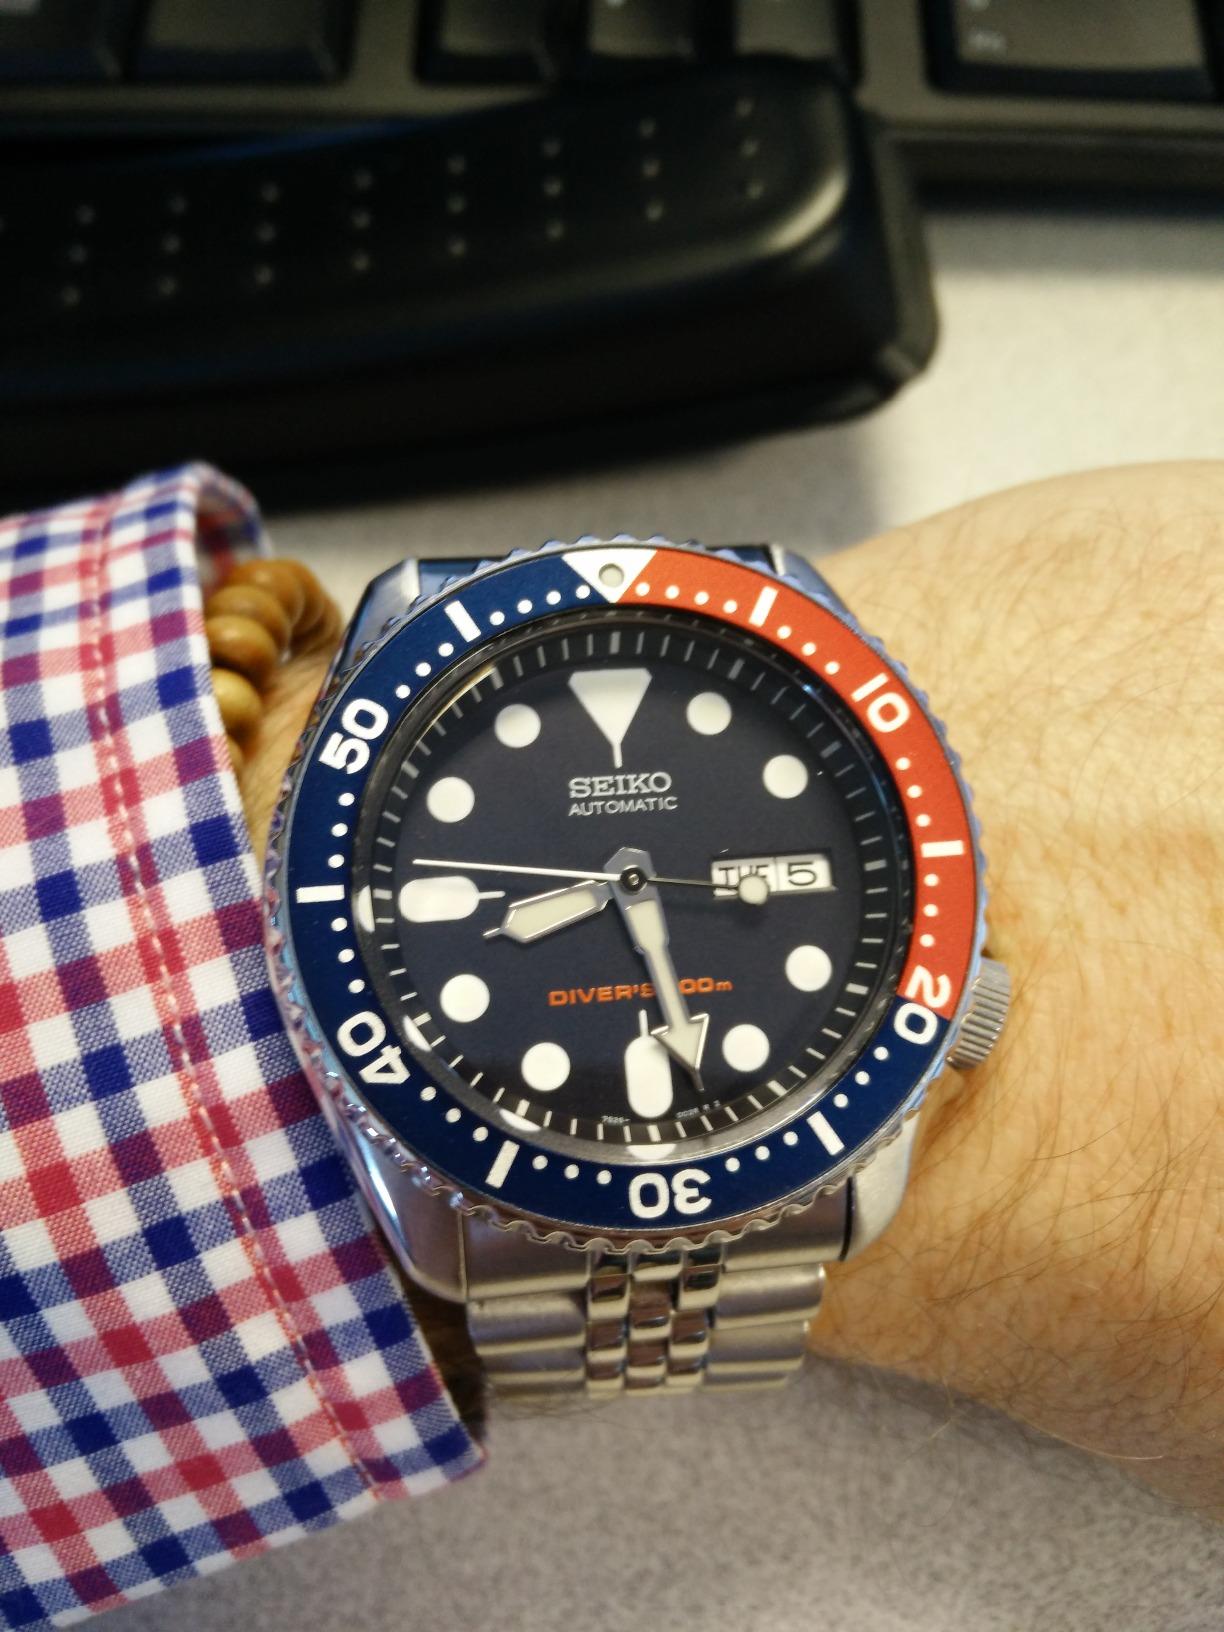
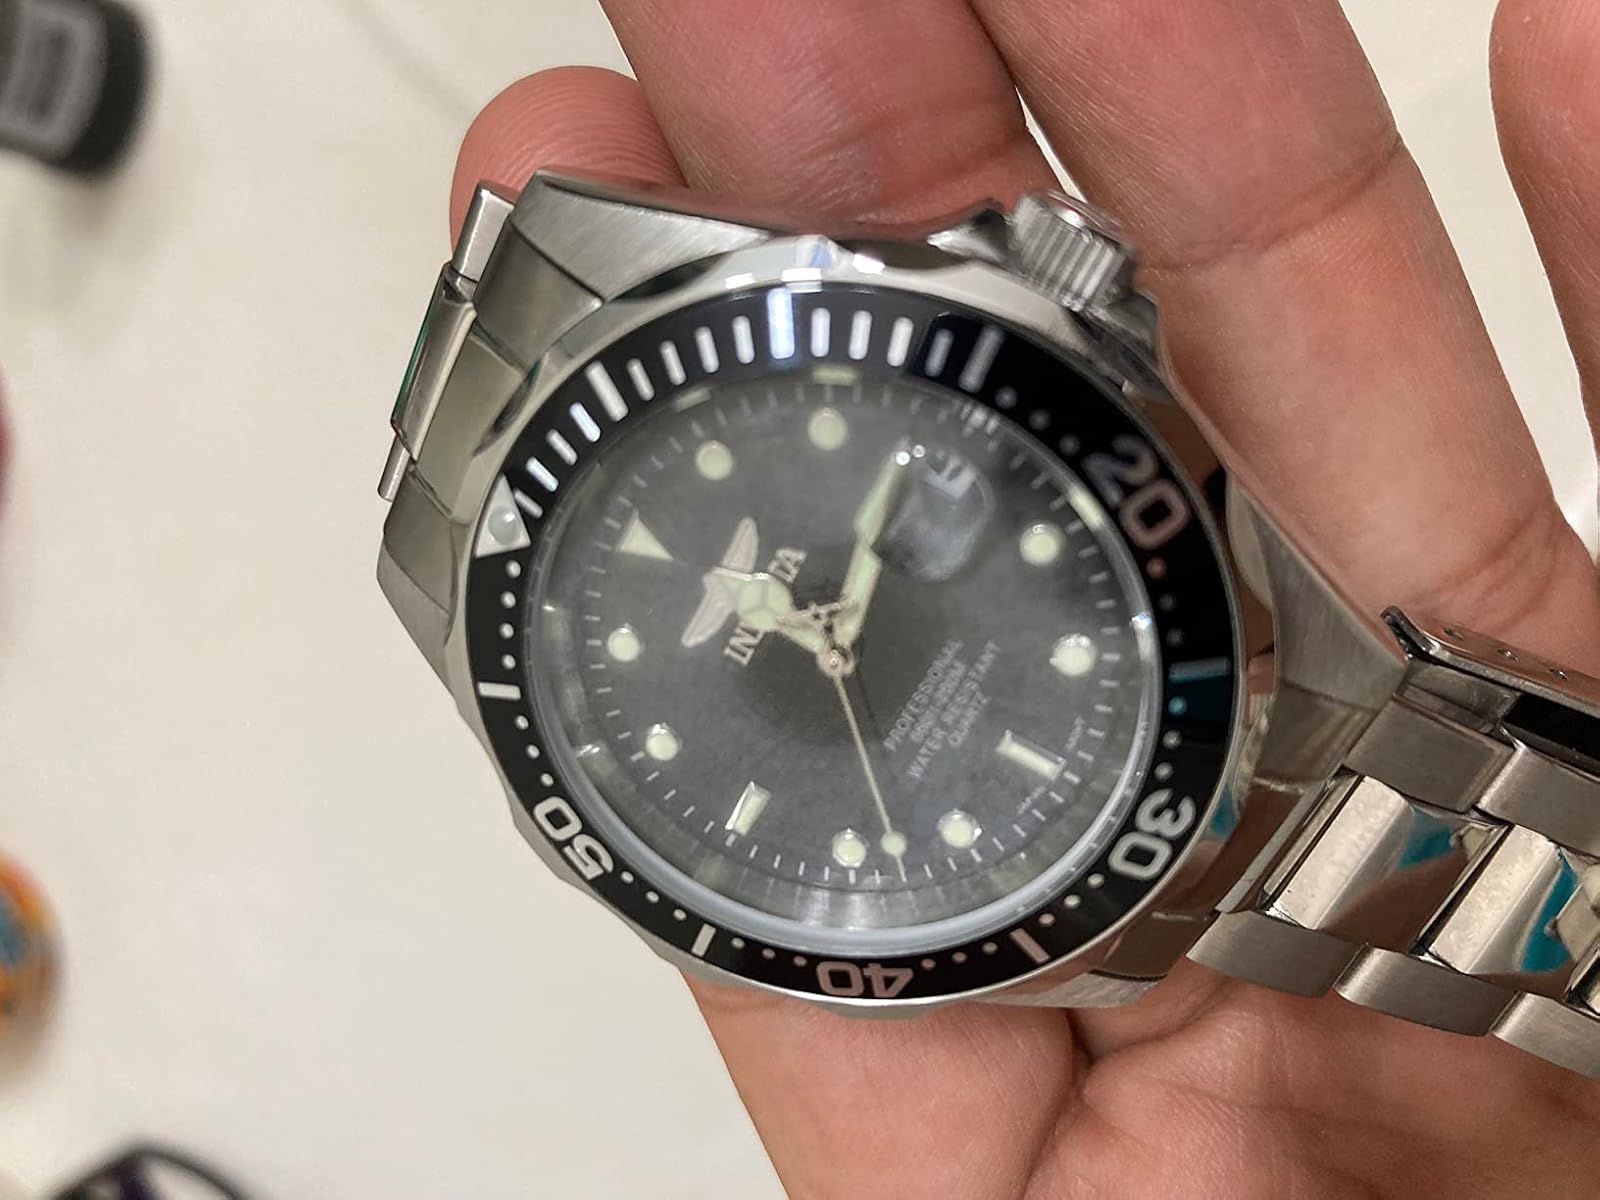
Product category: accessories_watch
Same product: no